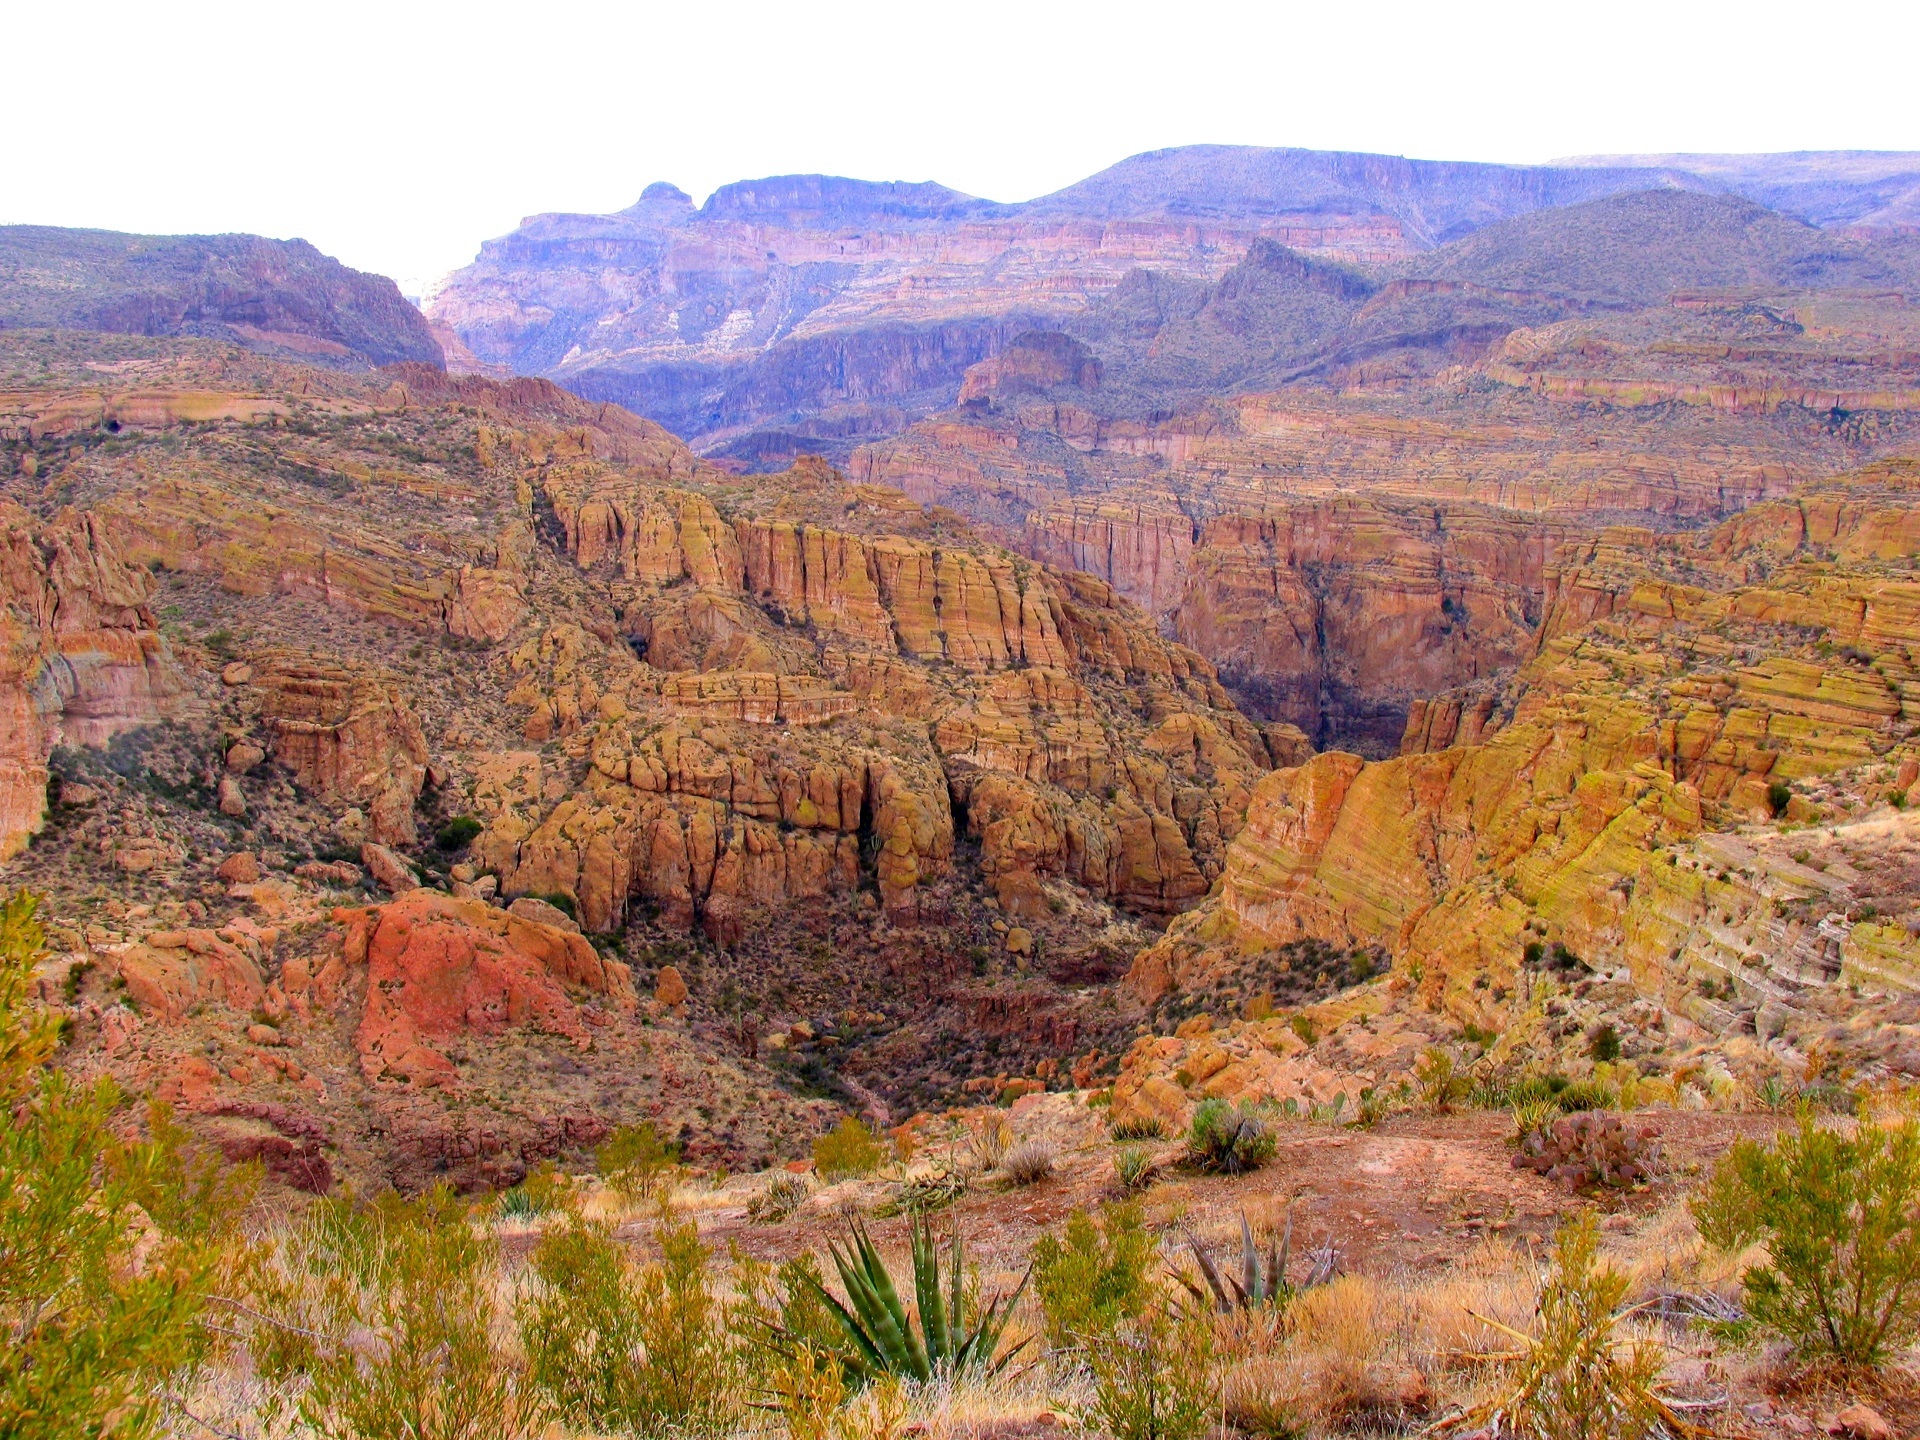
landscape, nature, wilderness, trail, desert, valley, panorama, formation, dry, scenic, autumn, scenery, usa, rugged, canyon, colorful, ridge, arizona, rocks, hills, geology, mountains, vegetation, hazy, valleys, plateau, ecosystem, wadi, landform, tonto national forest, noaa, geographical feature